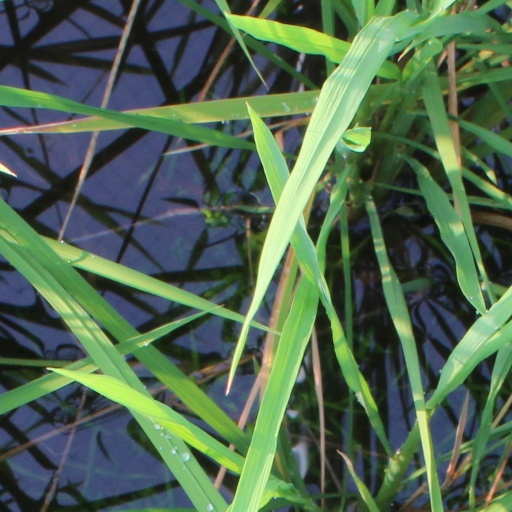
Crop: rice